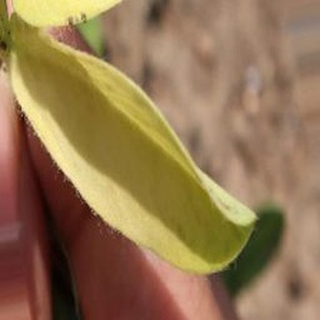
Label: groundnut_nutrition_deficiency